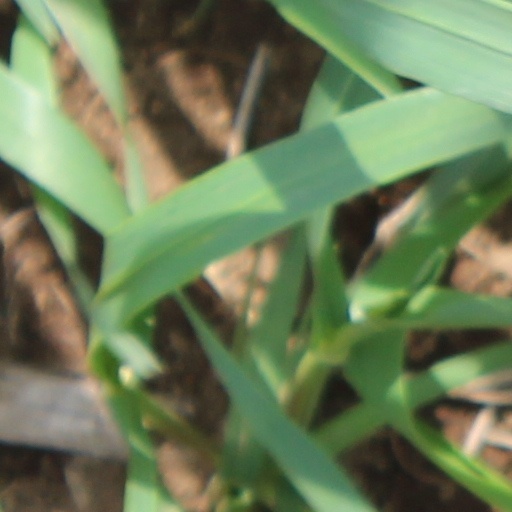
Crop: wheat